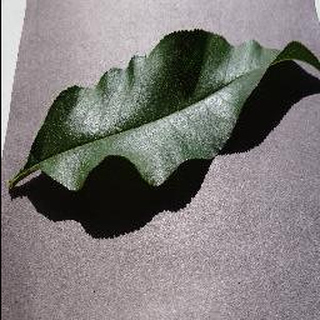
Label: healthy_peach